Firefighting in Japan

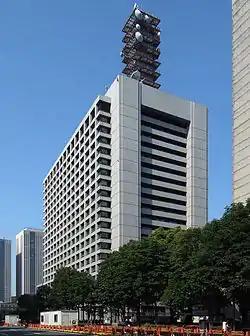
Government Building No. 2 in Minato, Tokyo; home to the agencies and bureaus of the MIC, including the FDMA.

By the time the Meiji era emerged, most firefighting across Japan was undertaken by "machi bikeshi", and the number of samurai firefighters had dropped significantly. As a result of reforms in the 1880s following the Meiji restoration, career fire brigades across the country were absorbed into local police departments, where they became known as "tokusetsu shōbō sho" (特設消防署), whereas volunteer firefighters were reorganised into groups known as "shōbō gumi" (消防組) under the control of the governor of the prefecture. However, there was little change; fire services remained poorly trained and equipped, and Japanese cities remained largely vulnerable to regular major fires.